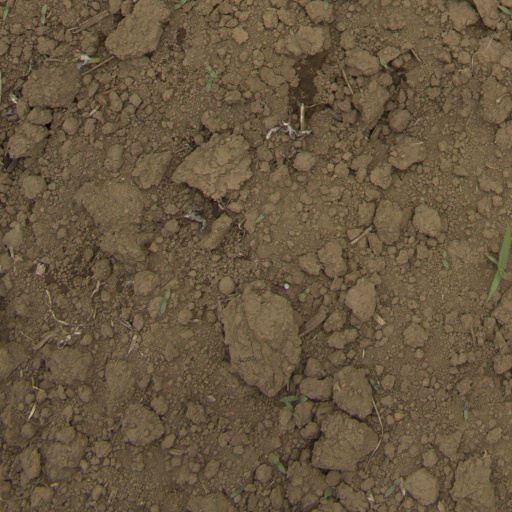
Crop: Jerusalem artichoke